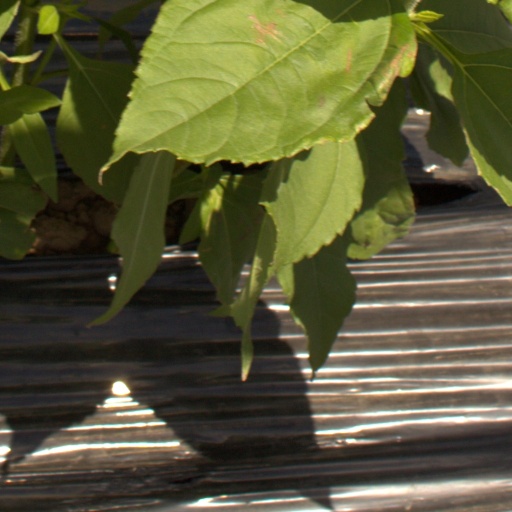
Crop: Jerusalem artichoke